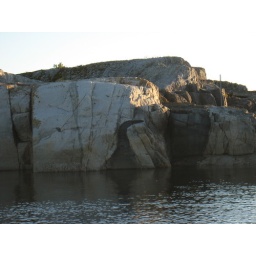
there is a bird in the rock